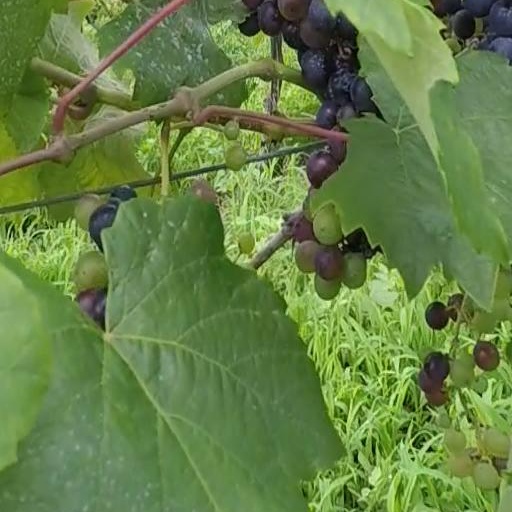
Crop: grape